Rollright Stones

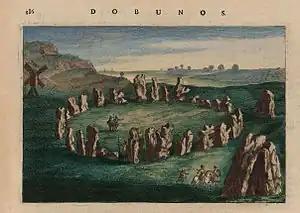
The Rollright Stones in 1645, with the King's Men in the middle, the Whispering Knights at the bottom right, and the King Stone at the middle right

The Rollright Stones are on the contemporary border between the counties of Oxfordshire and Warwickshire, north-northwest of the town of Chipping Norton, and west of the smaller village at Great Rollright. The monuments are on the scarp of the Cotswold Hills, just as the scarp forms a ridge between the Stour valley to the north and the Swere valley to the south. Geologically, this ridge had been formed from Chipping Norton limestone, itself a variant of the Great Oolite series of Jurassic limestone.